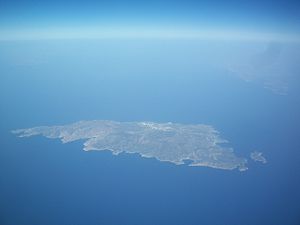
Øer i Middelhavet / Efter areal og befolkning
Dette er en liste over øer i Middelhavet, et indhav mellem Europa og Afrika, med Vestasien i øst og Atlanterhavet i vest.